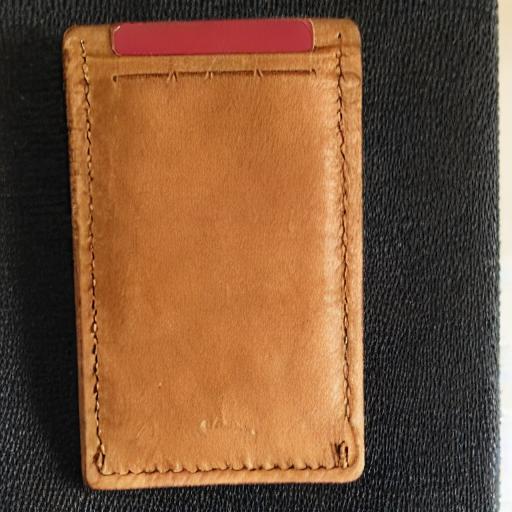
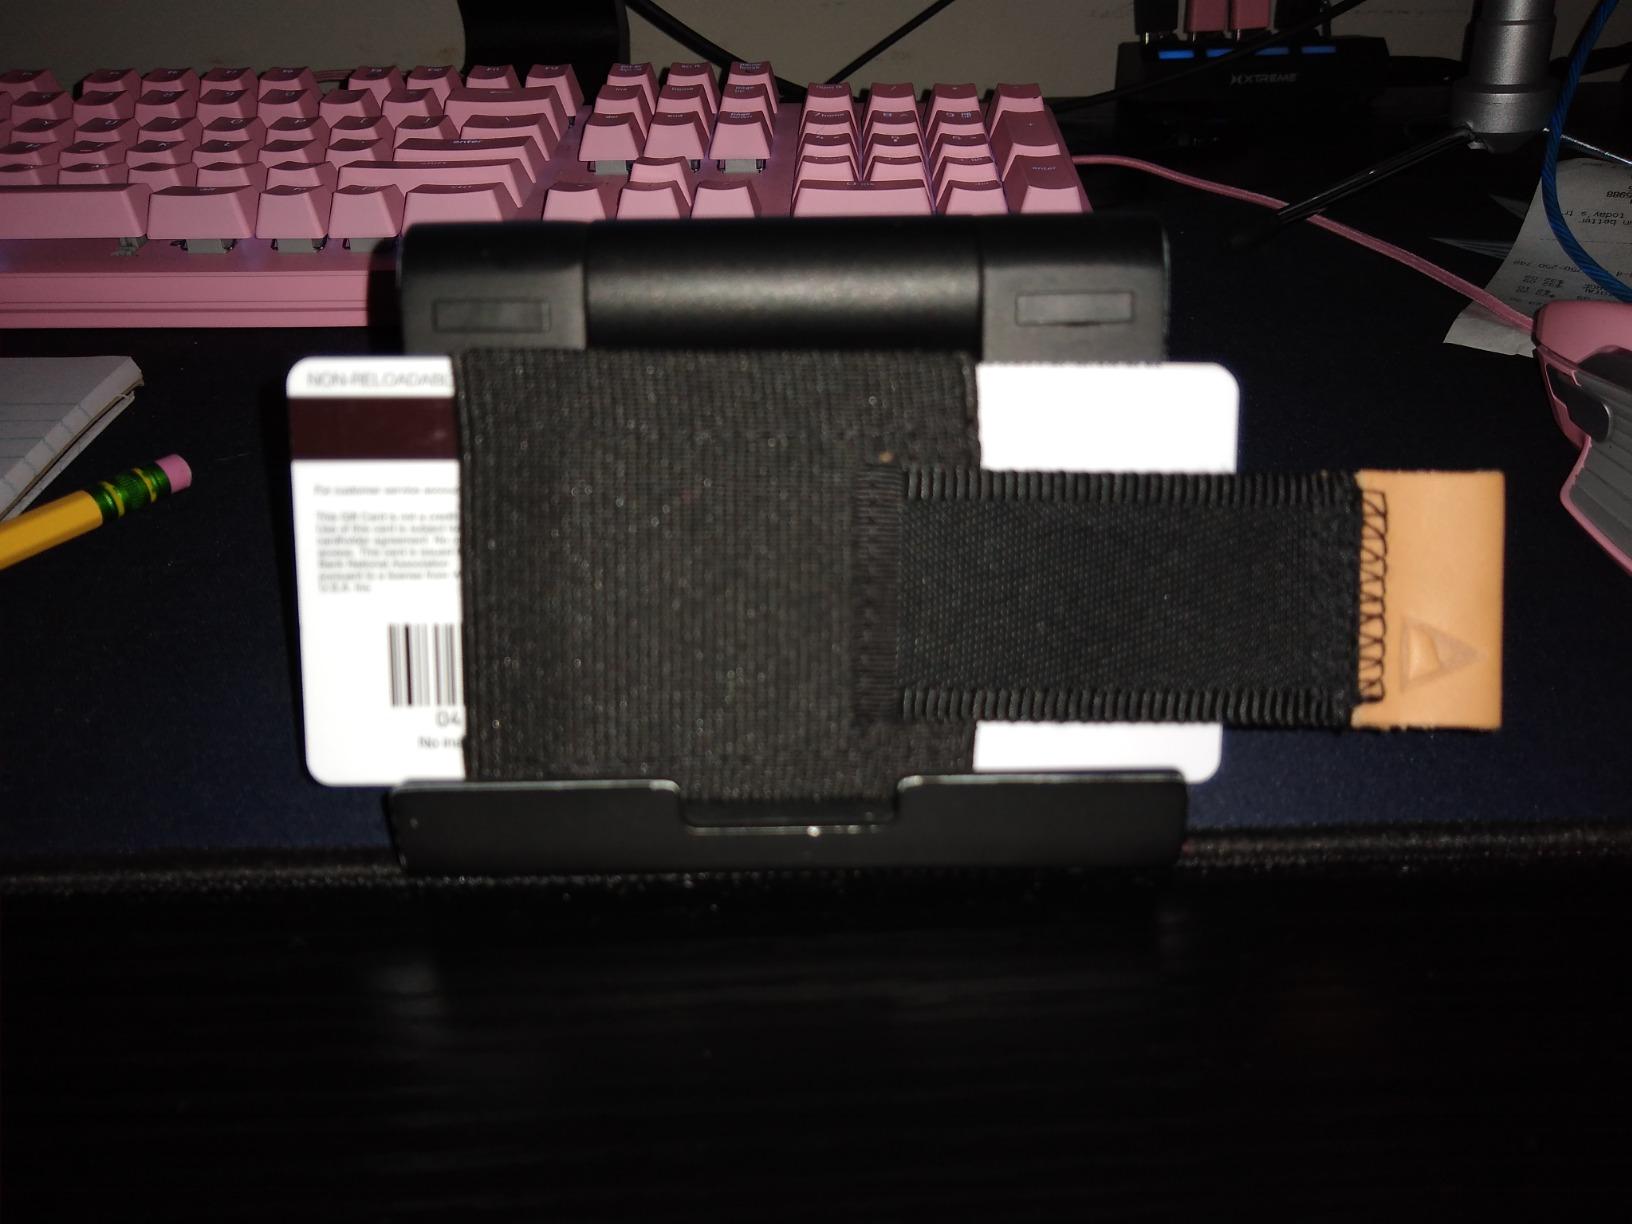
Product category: accessories_wallet
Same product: no